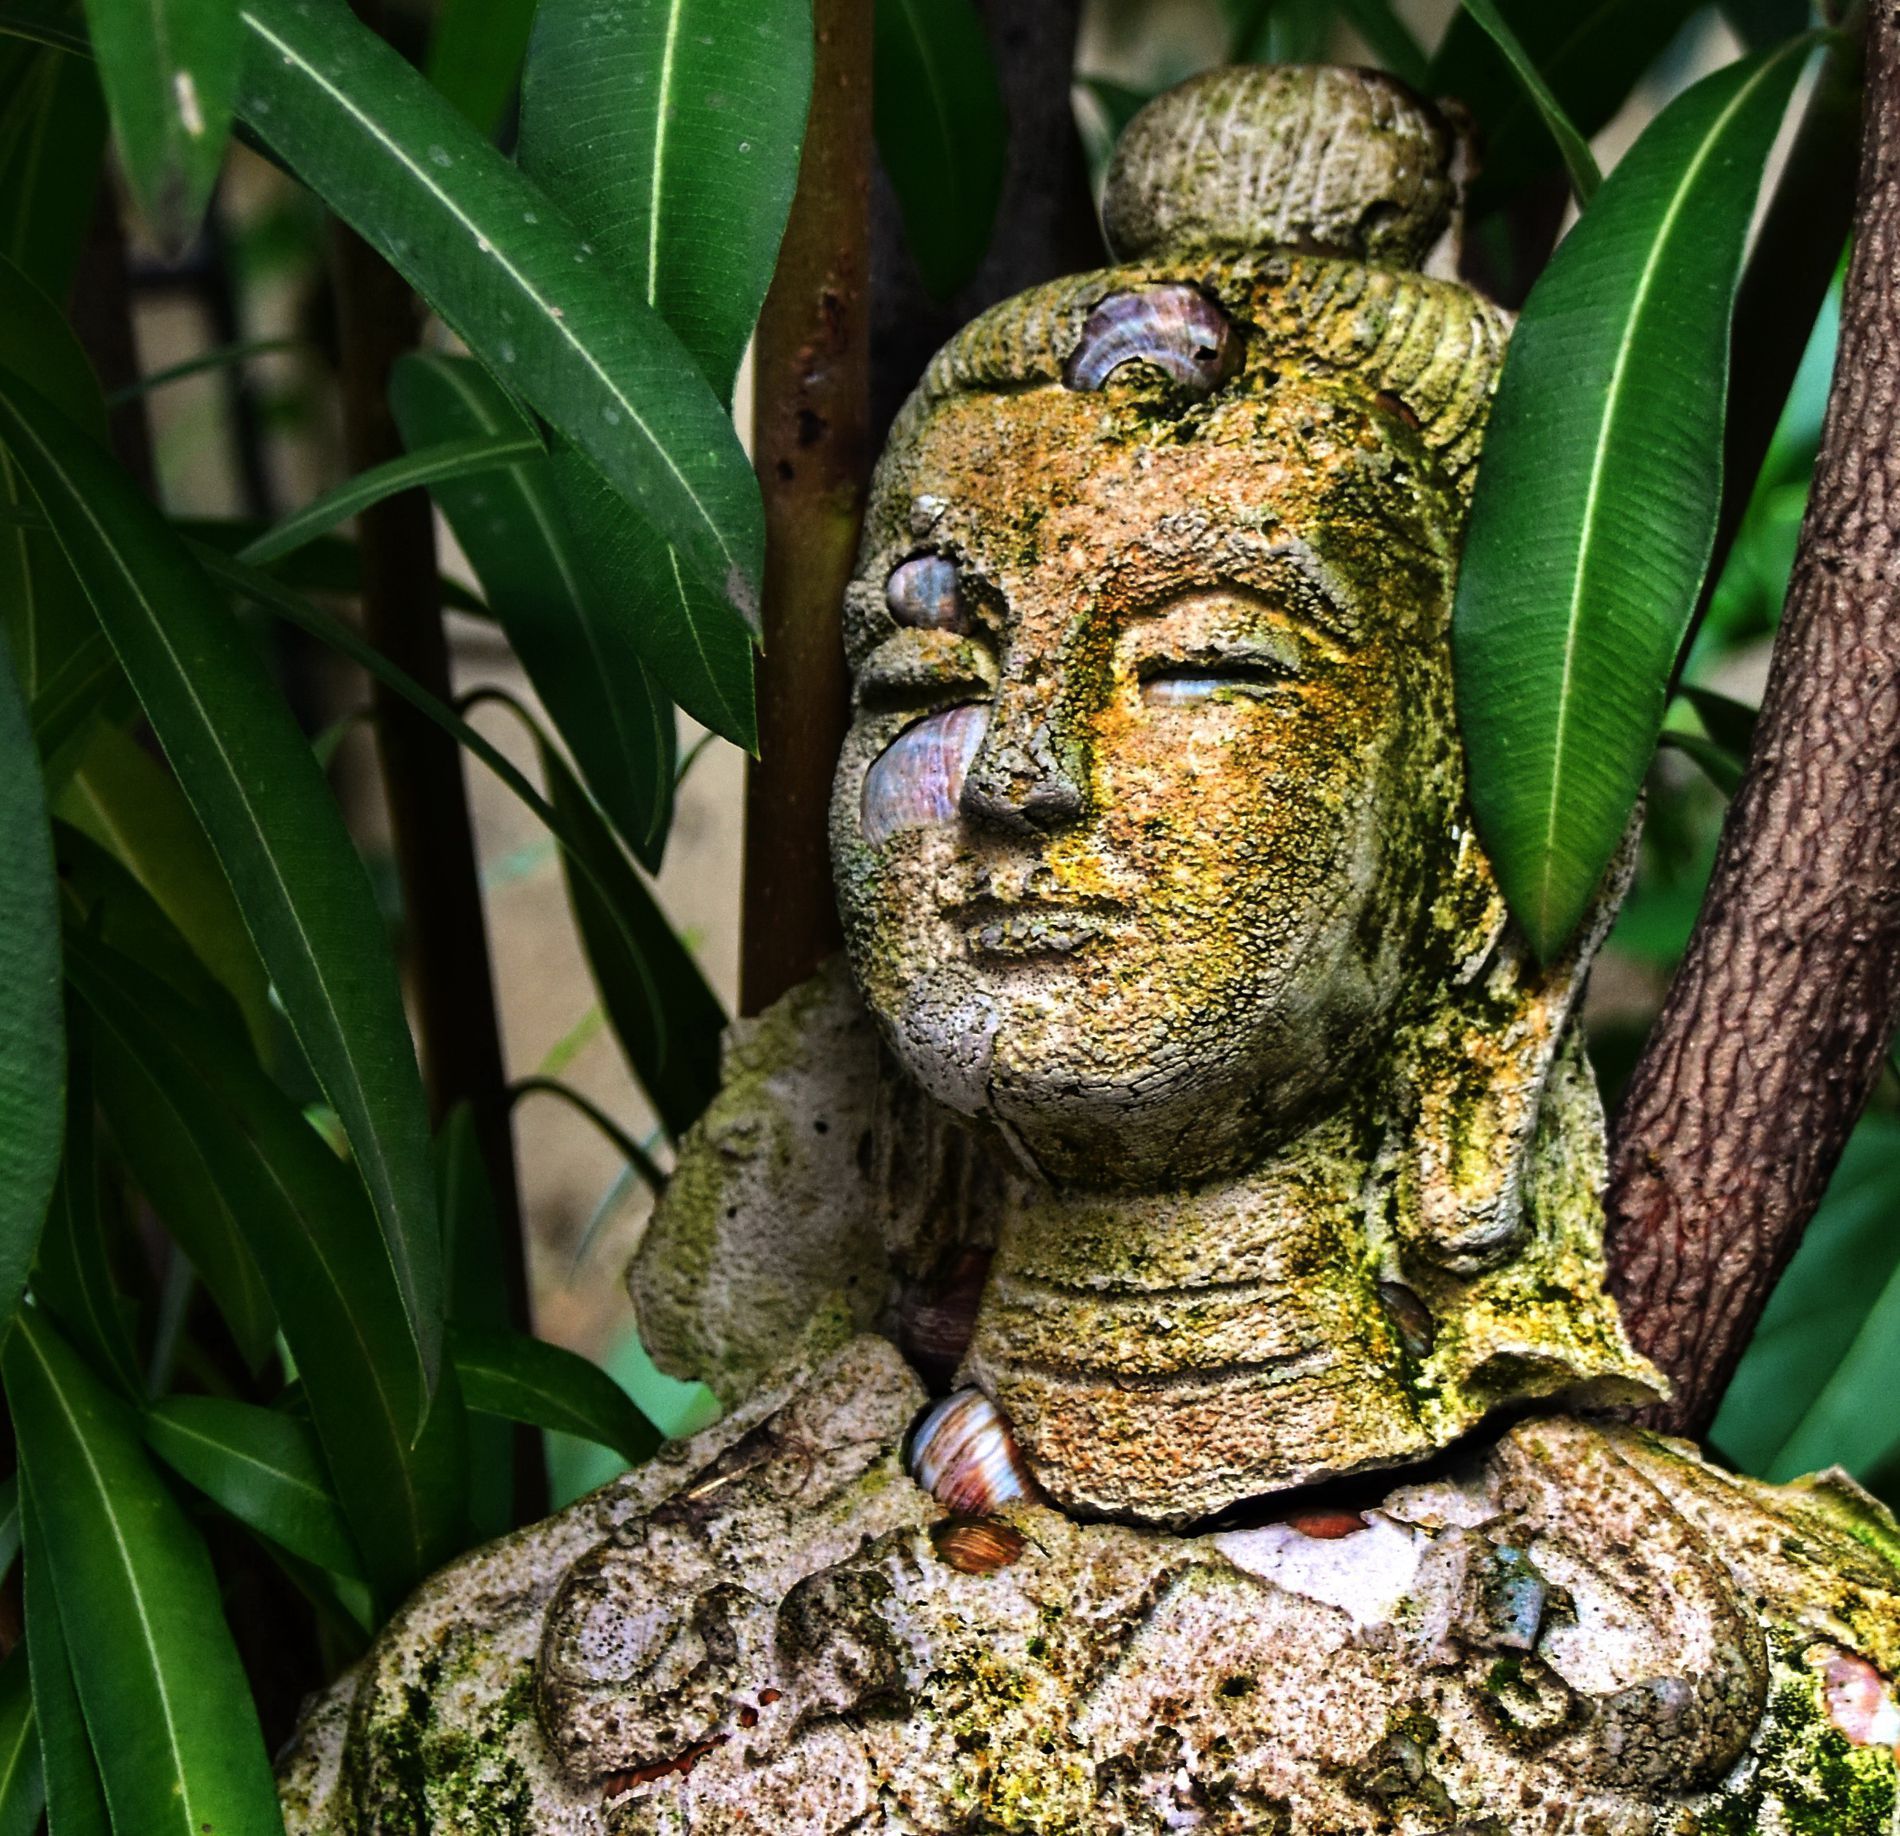
ancient stone statue
Stone face statue covered with moss and shells surrounded by thick green leaves and plants
The image shows an ancient stone statue with calm human features covered in moss and shells surrounded by green plants taken from a close up frontal angle showing fine details clearly
Labels: Art, Prayer, Leaf, Plant, Face, Head, Person, Buddha, Sculpture, Architecture, Building, Temple, Figurine, Statue, Shrine, Greenery
Camera: NIKON CORPORATION NIKON D3400
Lens: 18-250mm f/3.5-6.3, Sigma 18-250mm F3.5-6.3 DC Macro OS HSM
Aperture: F5
Exposure: 1/60 sec
ISO: 400
Focal length: 38.0 mm